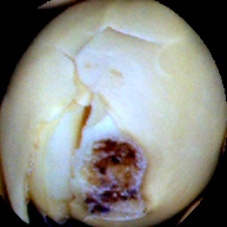
Label: Broken